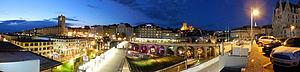
Au premier plan, la place de l'Europe Au deuxième plan, à gauche, la tour Bel-air
Lausanne est une ville suisse située sur la rive nord du lac Léman. Elle est la capitale et ville principale du canton de Vaud et le chef-lieu du district de Lausanne. Elle constitue la quatrième ville du pays en nombre d'habitants après Zurich, Genève et Bâle. Fin 2019, la commune de Lausanne compte 146 032 habitants. En 2018, l'agglomération lausannoise compte 420 757 habitants. En 2012, l'agglomération lausannoise concentre 50 % de la population et 60 % des emplois du canton de Vaud.